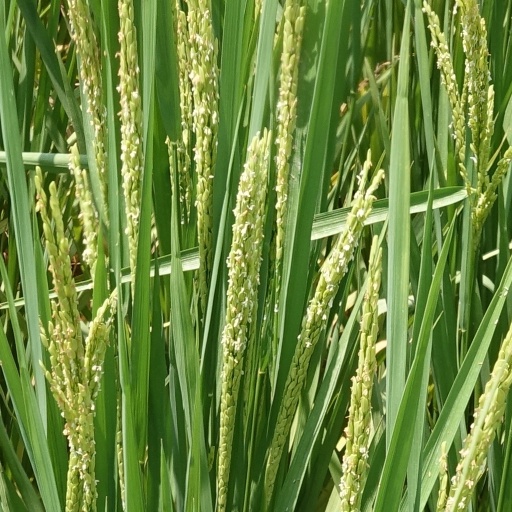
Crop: rice